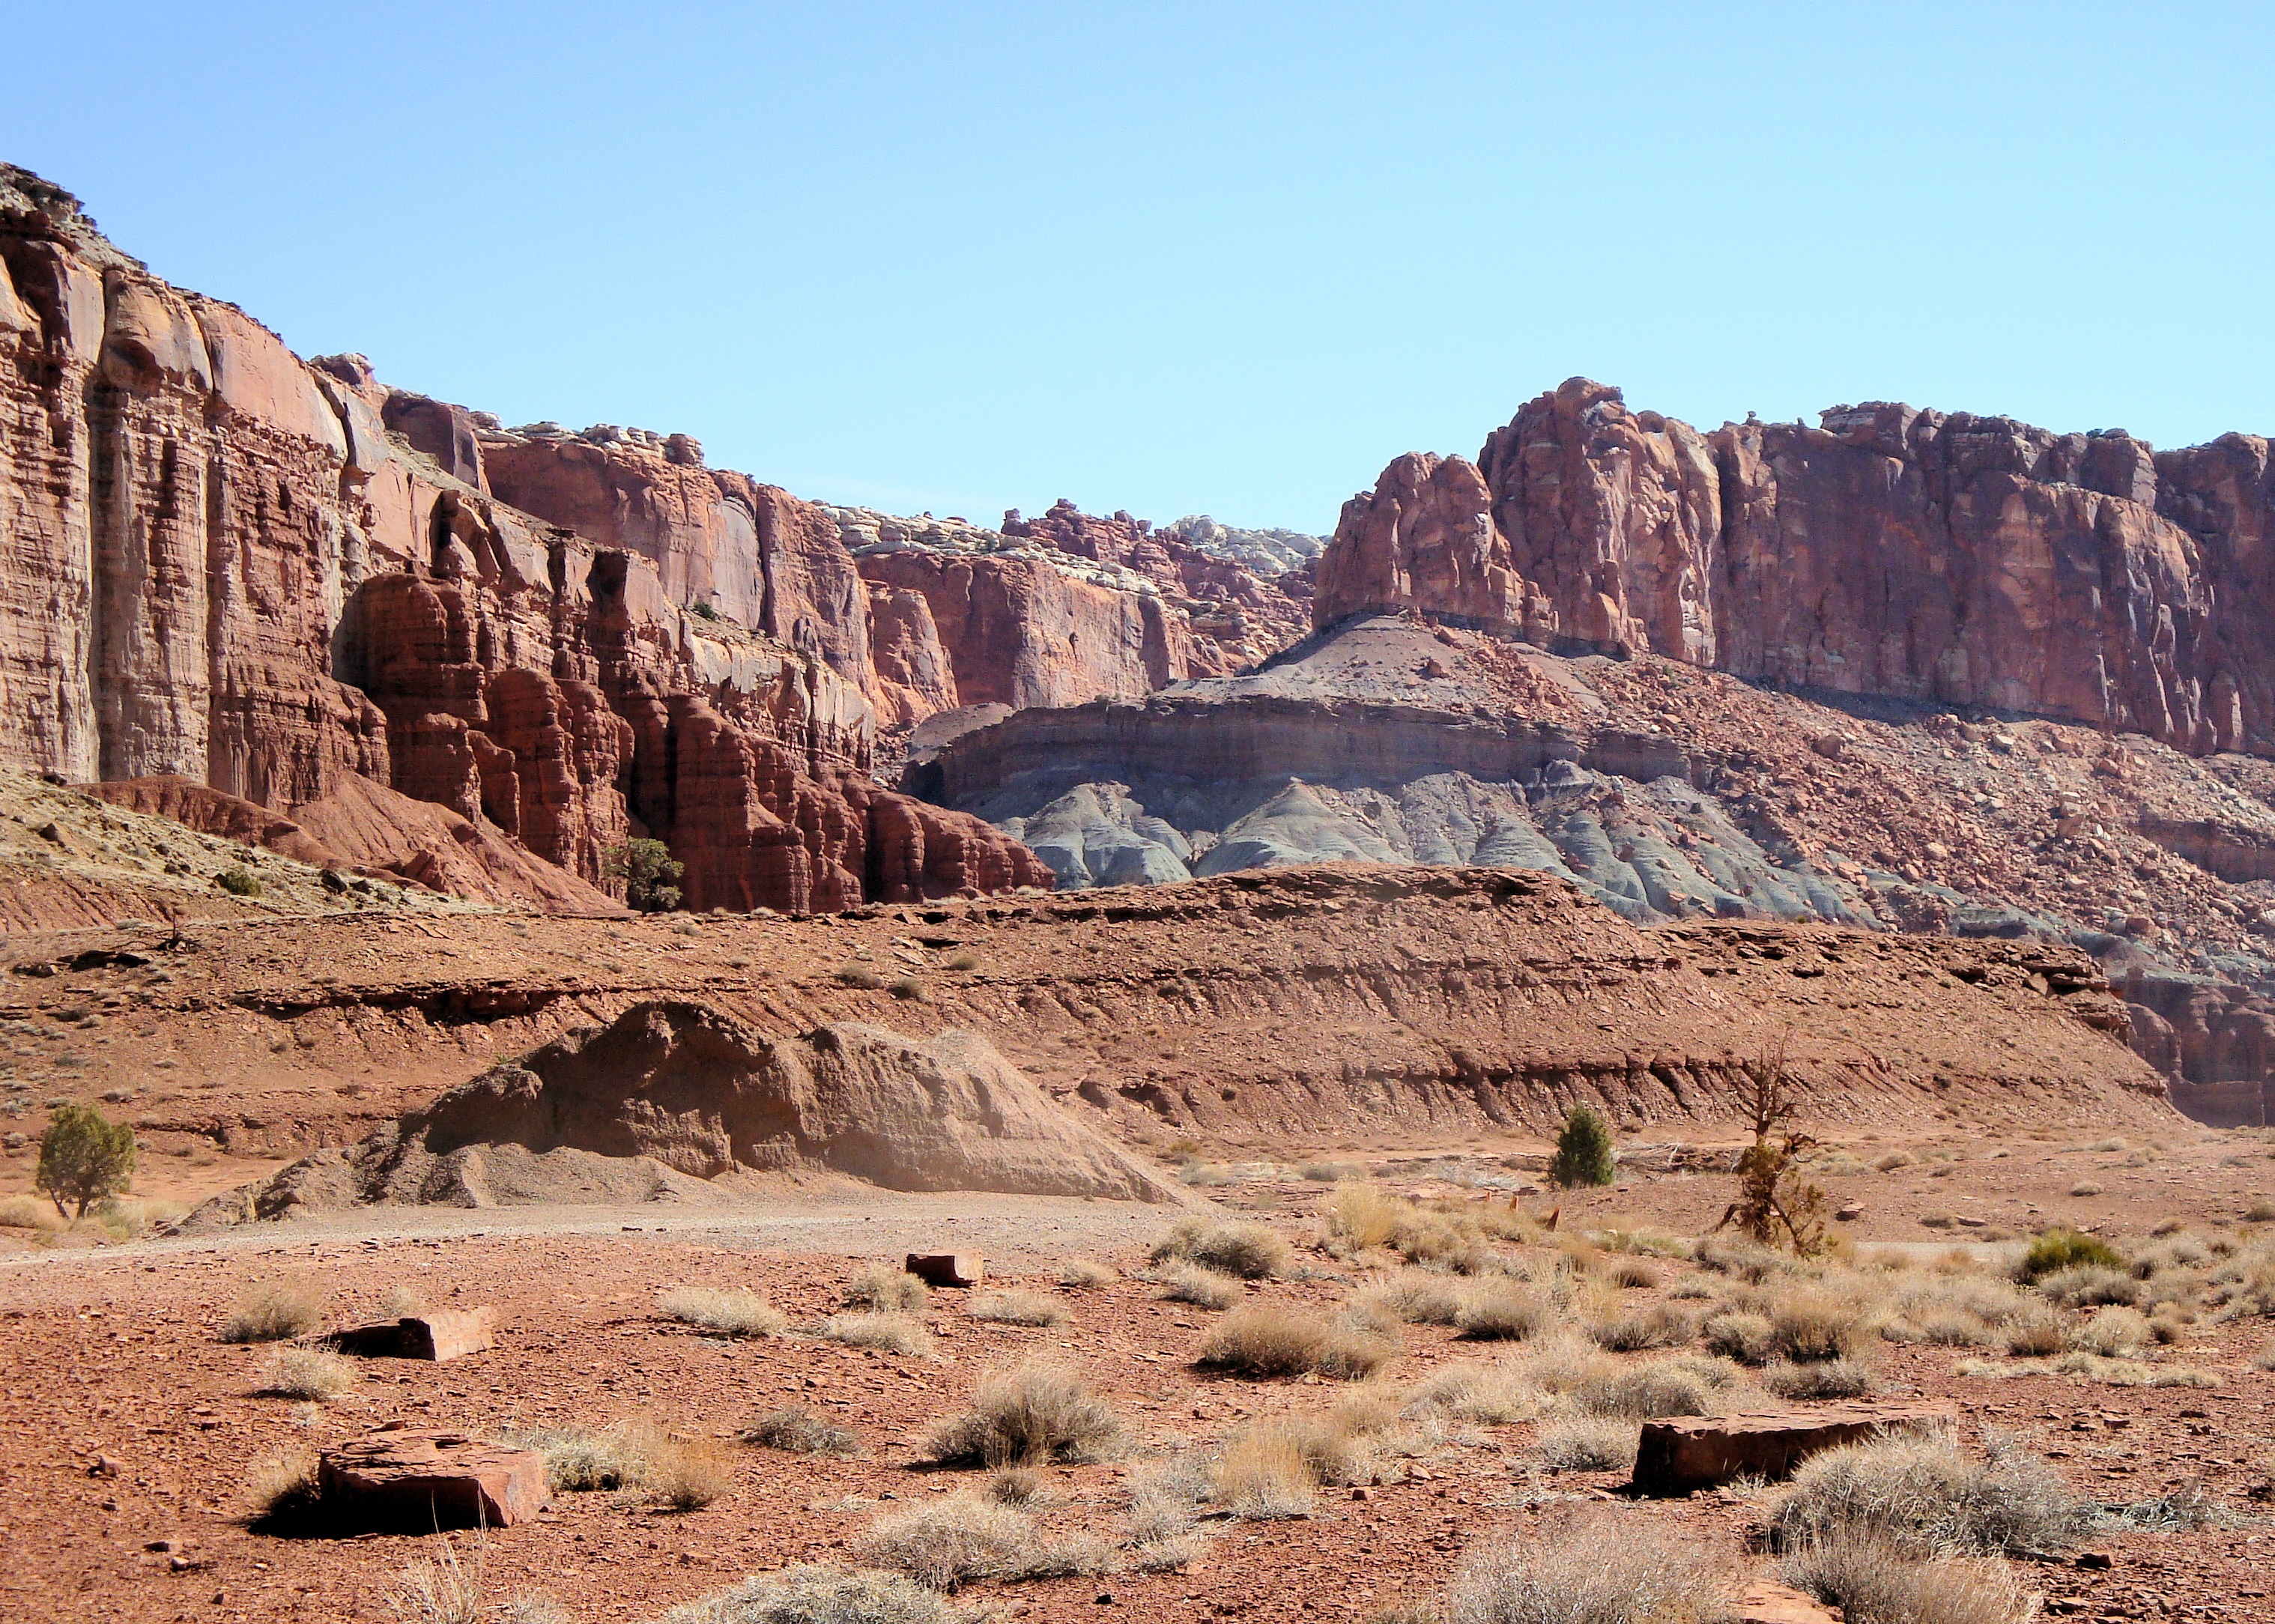
landscape, rock, wilderness, valley, travel, formation, arch, usa, america, holiday, soil, canyon, gap, national park, geological formation, united states, horses, geology, colorado, utah, badlands, plateau, wadi, butte, wild horses, landform, state park, wild west, grand staircase, ancient history, natural environment, geographical feature, dead horse point state park